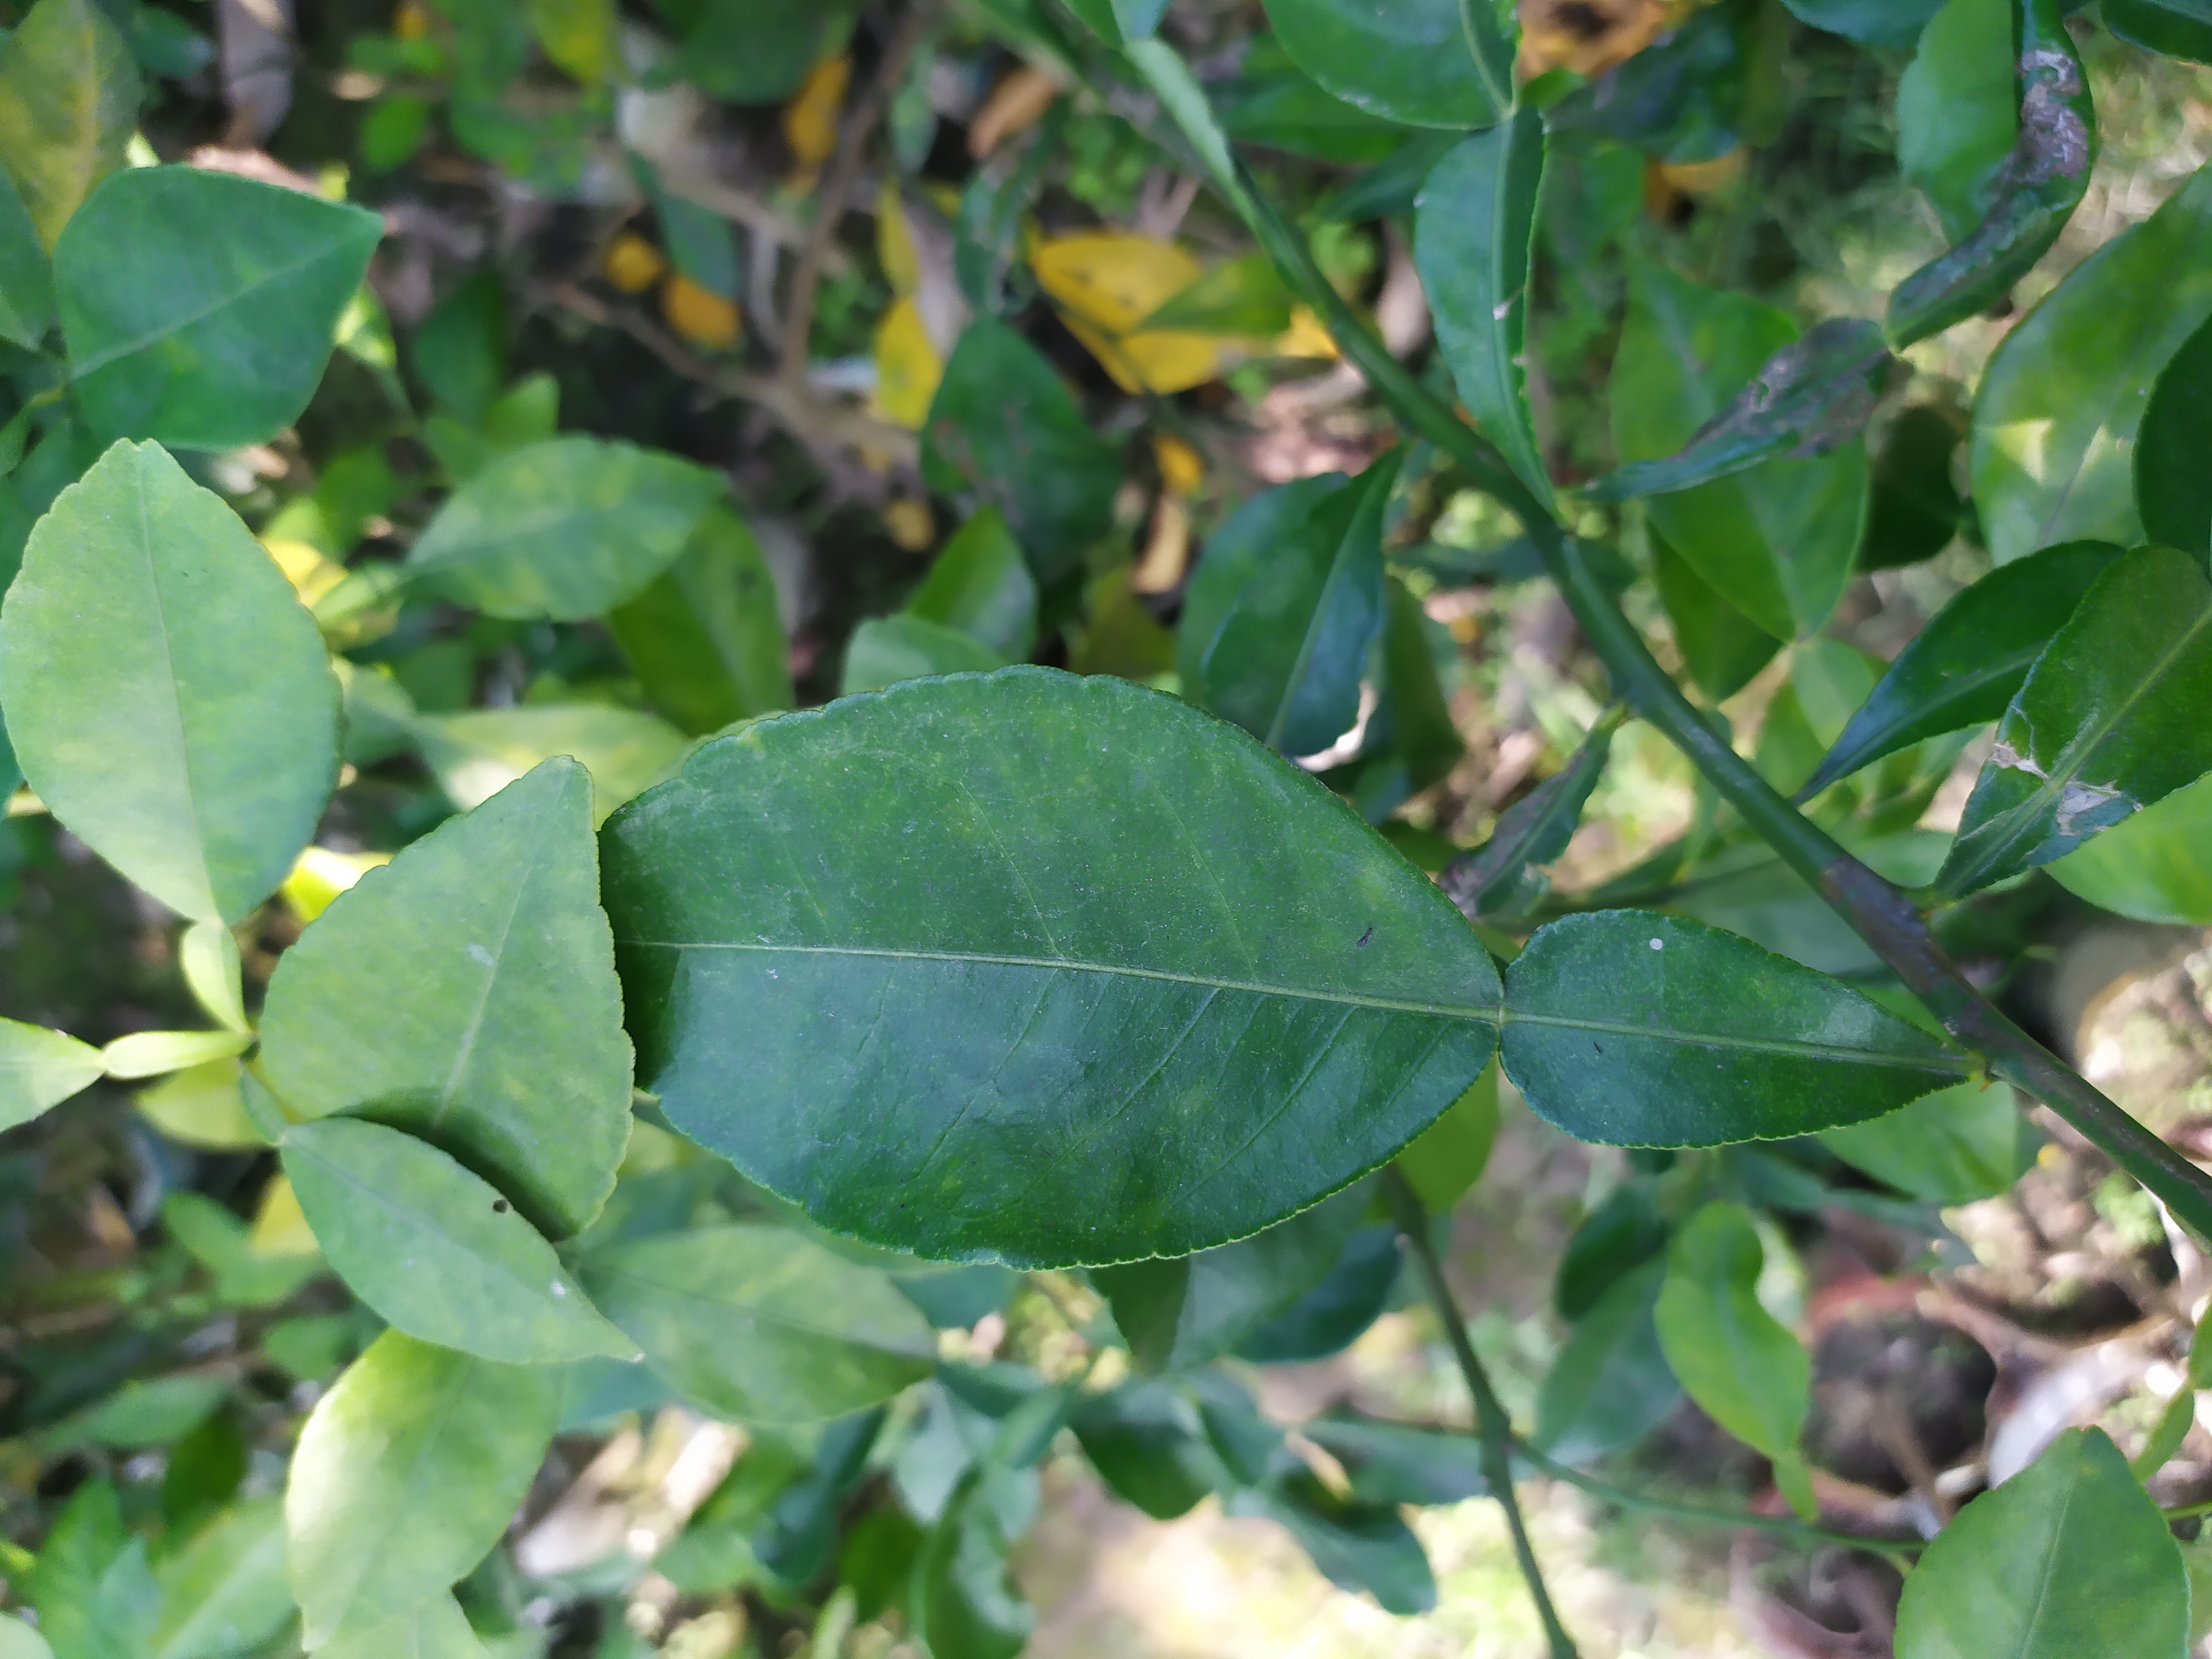
Mandarin leaf variety: Nagpuri